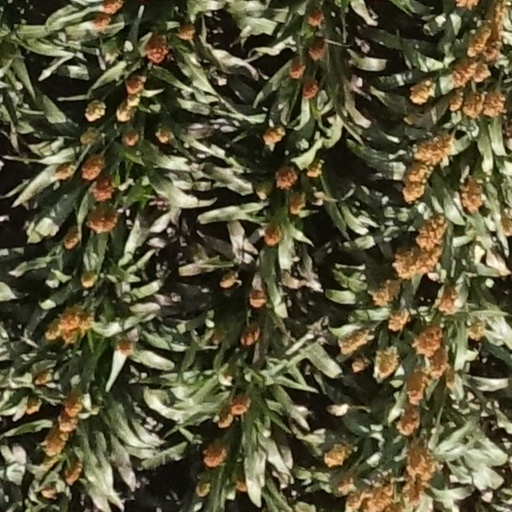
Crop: sorghum